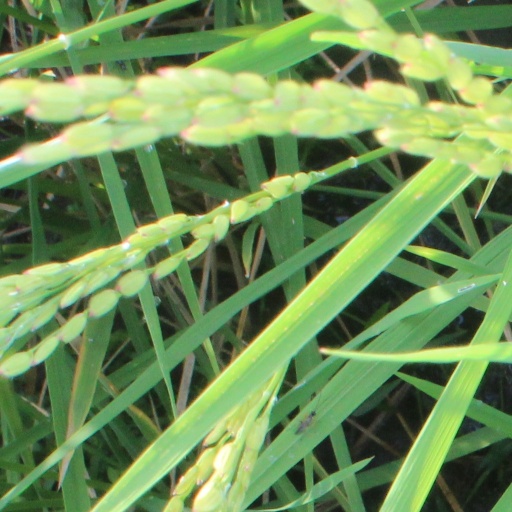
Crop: rice